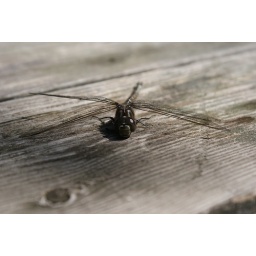
So we were sitting at the picnic table and this dragon fly feel right in front of us.